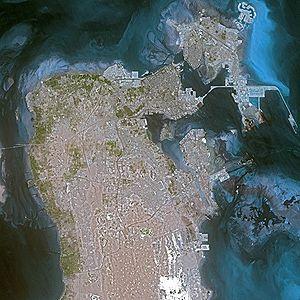
Manama est la capitale de Bahreïn, située dans le nord de l'île de Bahreïn, dans le golfe Persique. La plus grande ville du pays a une population d'environ 150 000 habitants, soit le quart de la population entière de Bahreïn.